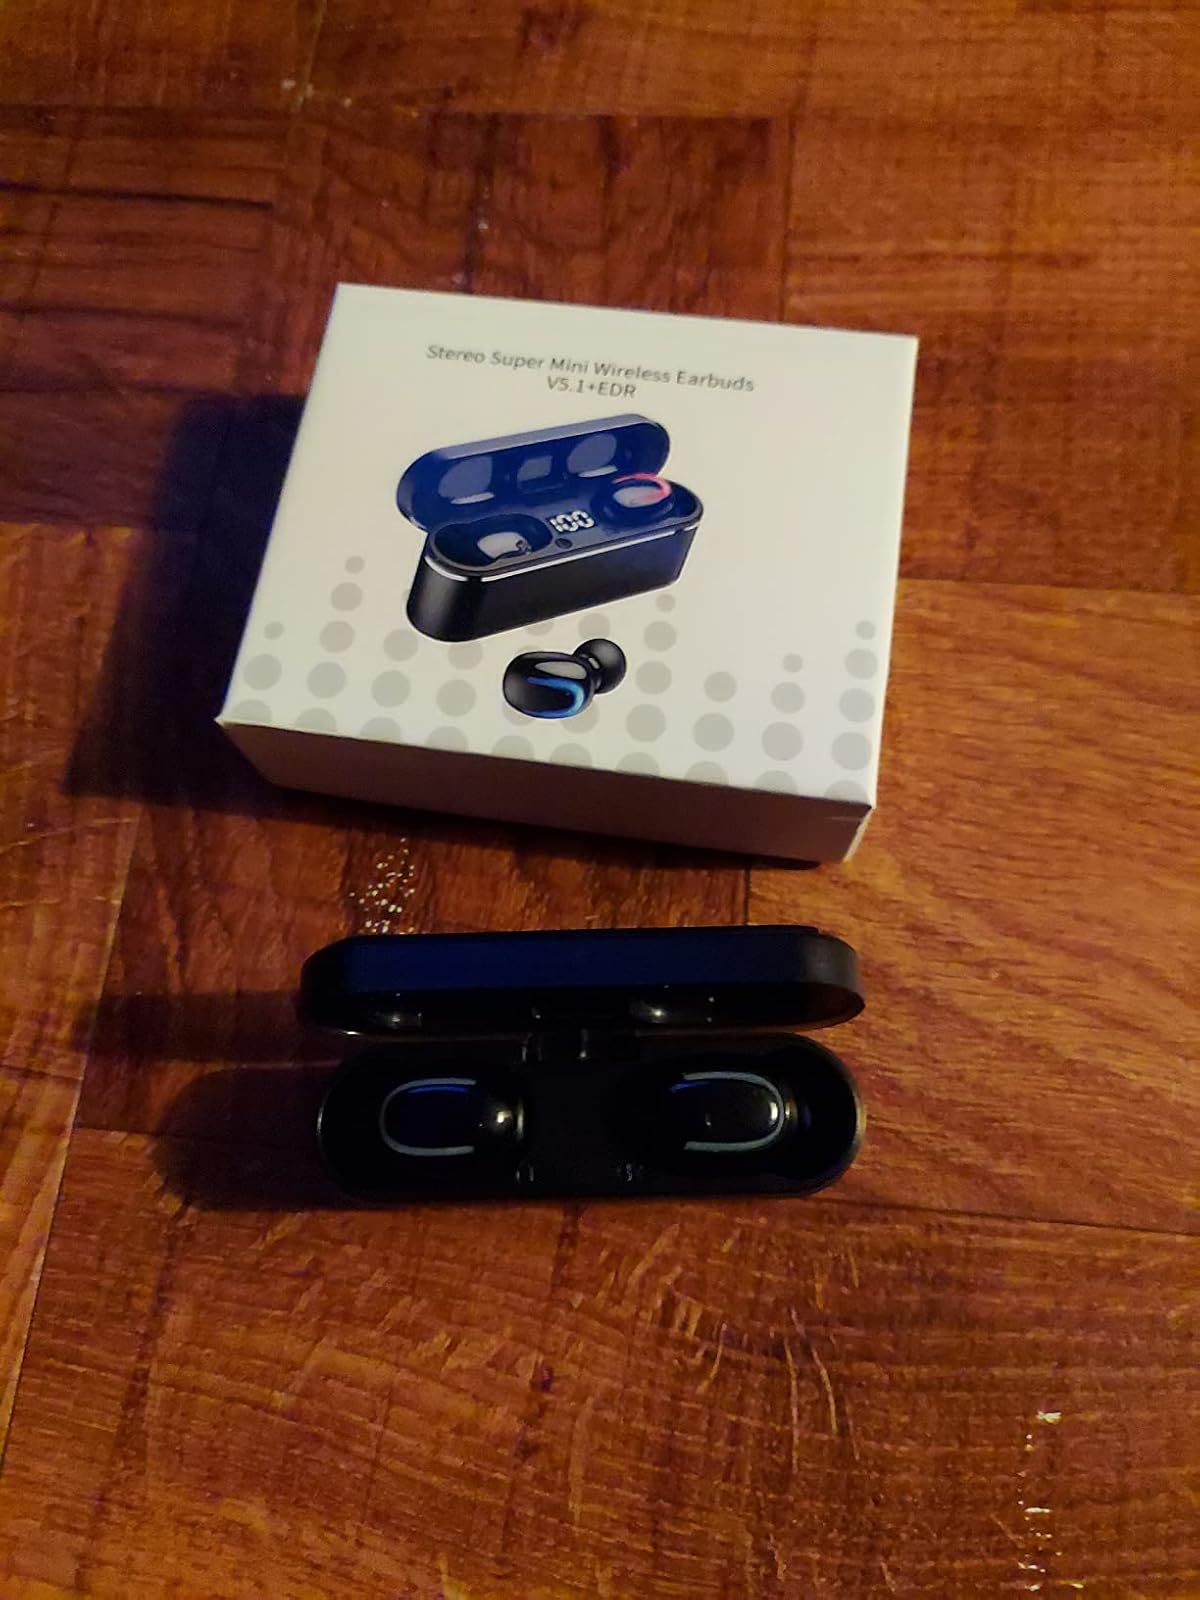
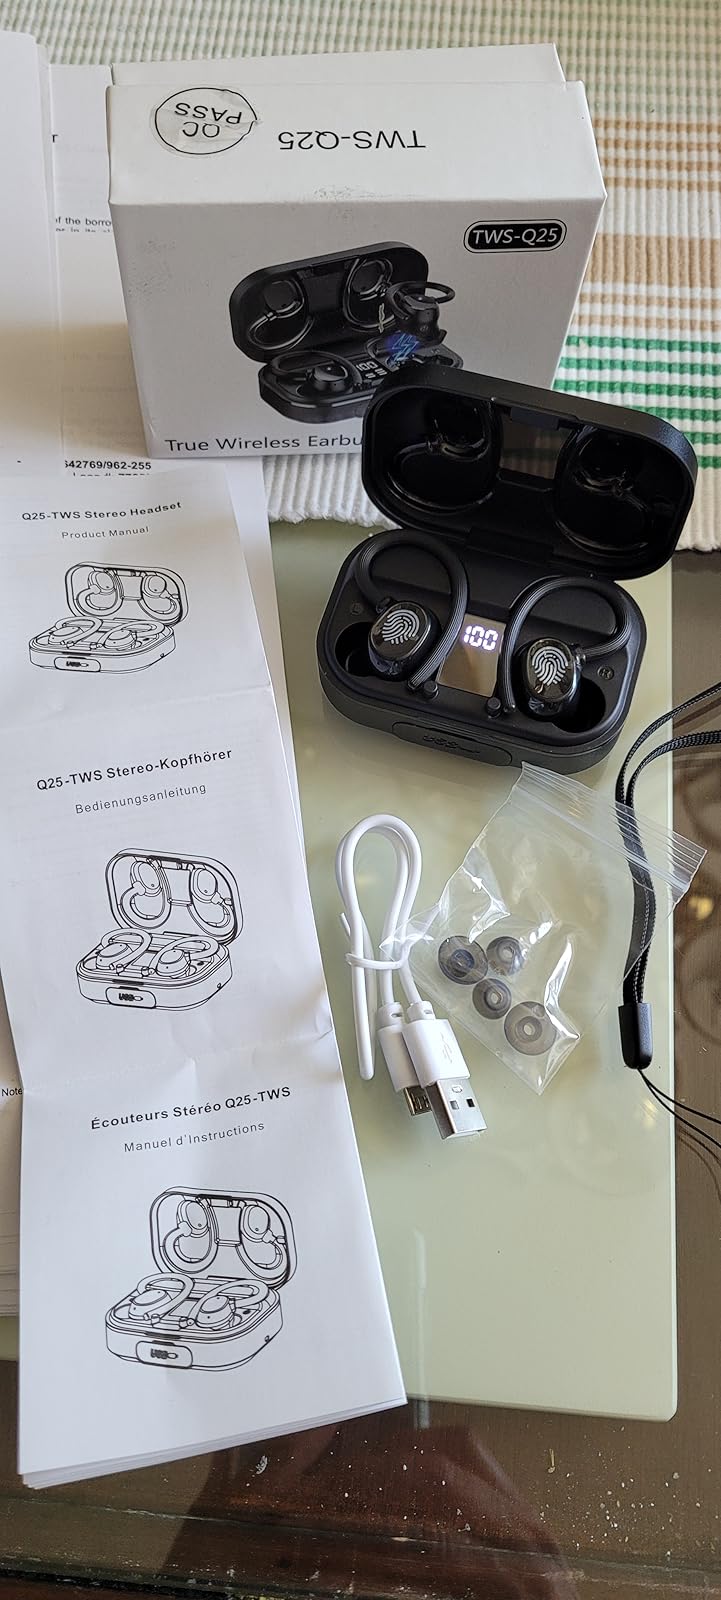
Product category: earbuds
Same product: no